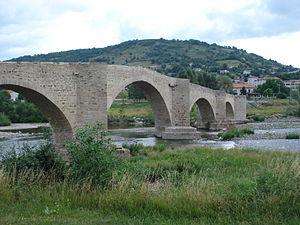
Brives-Charensac, la Loire avec son vieux pont
La liste des ponts sur la Loire présente les ponts présents sur le fleuve français de la Loire et ses bras.
Le Pont de la Chartreuse est un pont situé dans le département français de la Haute-Loire, sur la commune de Brives-Charensac.
Brives-Charensac est une commune française située dans le département de la Haute-Loire, en région Auvergne-Rhône-Alpes.